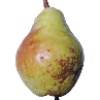
Label: pear_williams